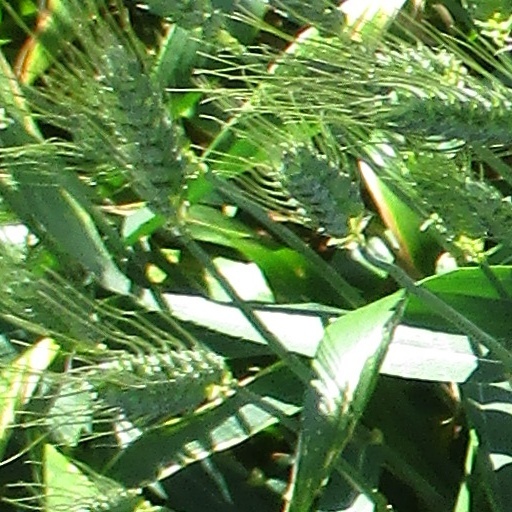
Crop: wheat